Stade du Schlossberg

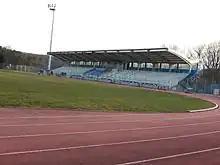
Schlossberg1.jpg

The Stade du Schlossberg is a multi-purpose stadium located in Forbach, France.